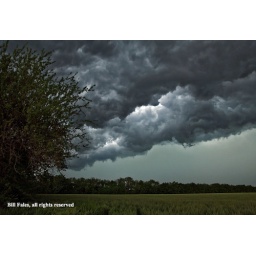
Storm clouds cross over a wheat field, near Douglass, Kansas.